Bjarne Eriksen (painter)

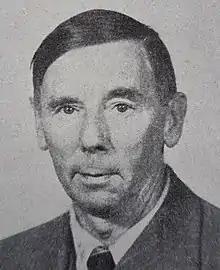
Bjarne Eriksen

He was born in Copenhagen, Denmark. He was the son of Adam Emanuel Erichsen and Olea Pedersen. His brother Sigurd Eriksen was also a painter.